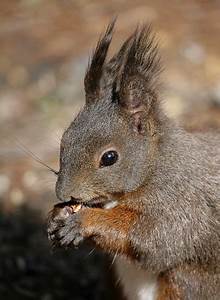
Label: scoiattolo